Kota people (India)

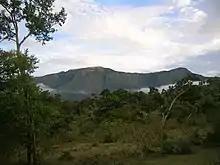
Foothills of the Nilgiris, lower elevation was occupied by Kurumbar and Irulas whereas Kotas occupied the higher elevations.

Although many theories have been put forth as to the origins of Kotas and Todas, none have been confirmed. What linguists and anthropologists agree is that ancestors of both Kotas and Todas may have entered the Nilgiris massif from what is today Kerala or Karnataka in centuries BCE and developed in isolation from the rest of the society. According to Friedrich Metz, a missionary, Kotas had a tradition that alluded to them coming over from a place called Kollimale in Karnatakas. They seem to have displaced the previous Kurumba inhabitants from the higher altitudes to lower altitude infested with malarial mosquitoes.